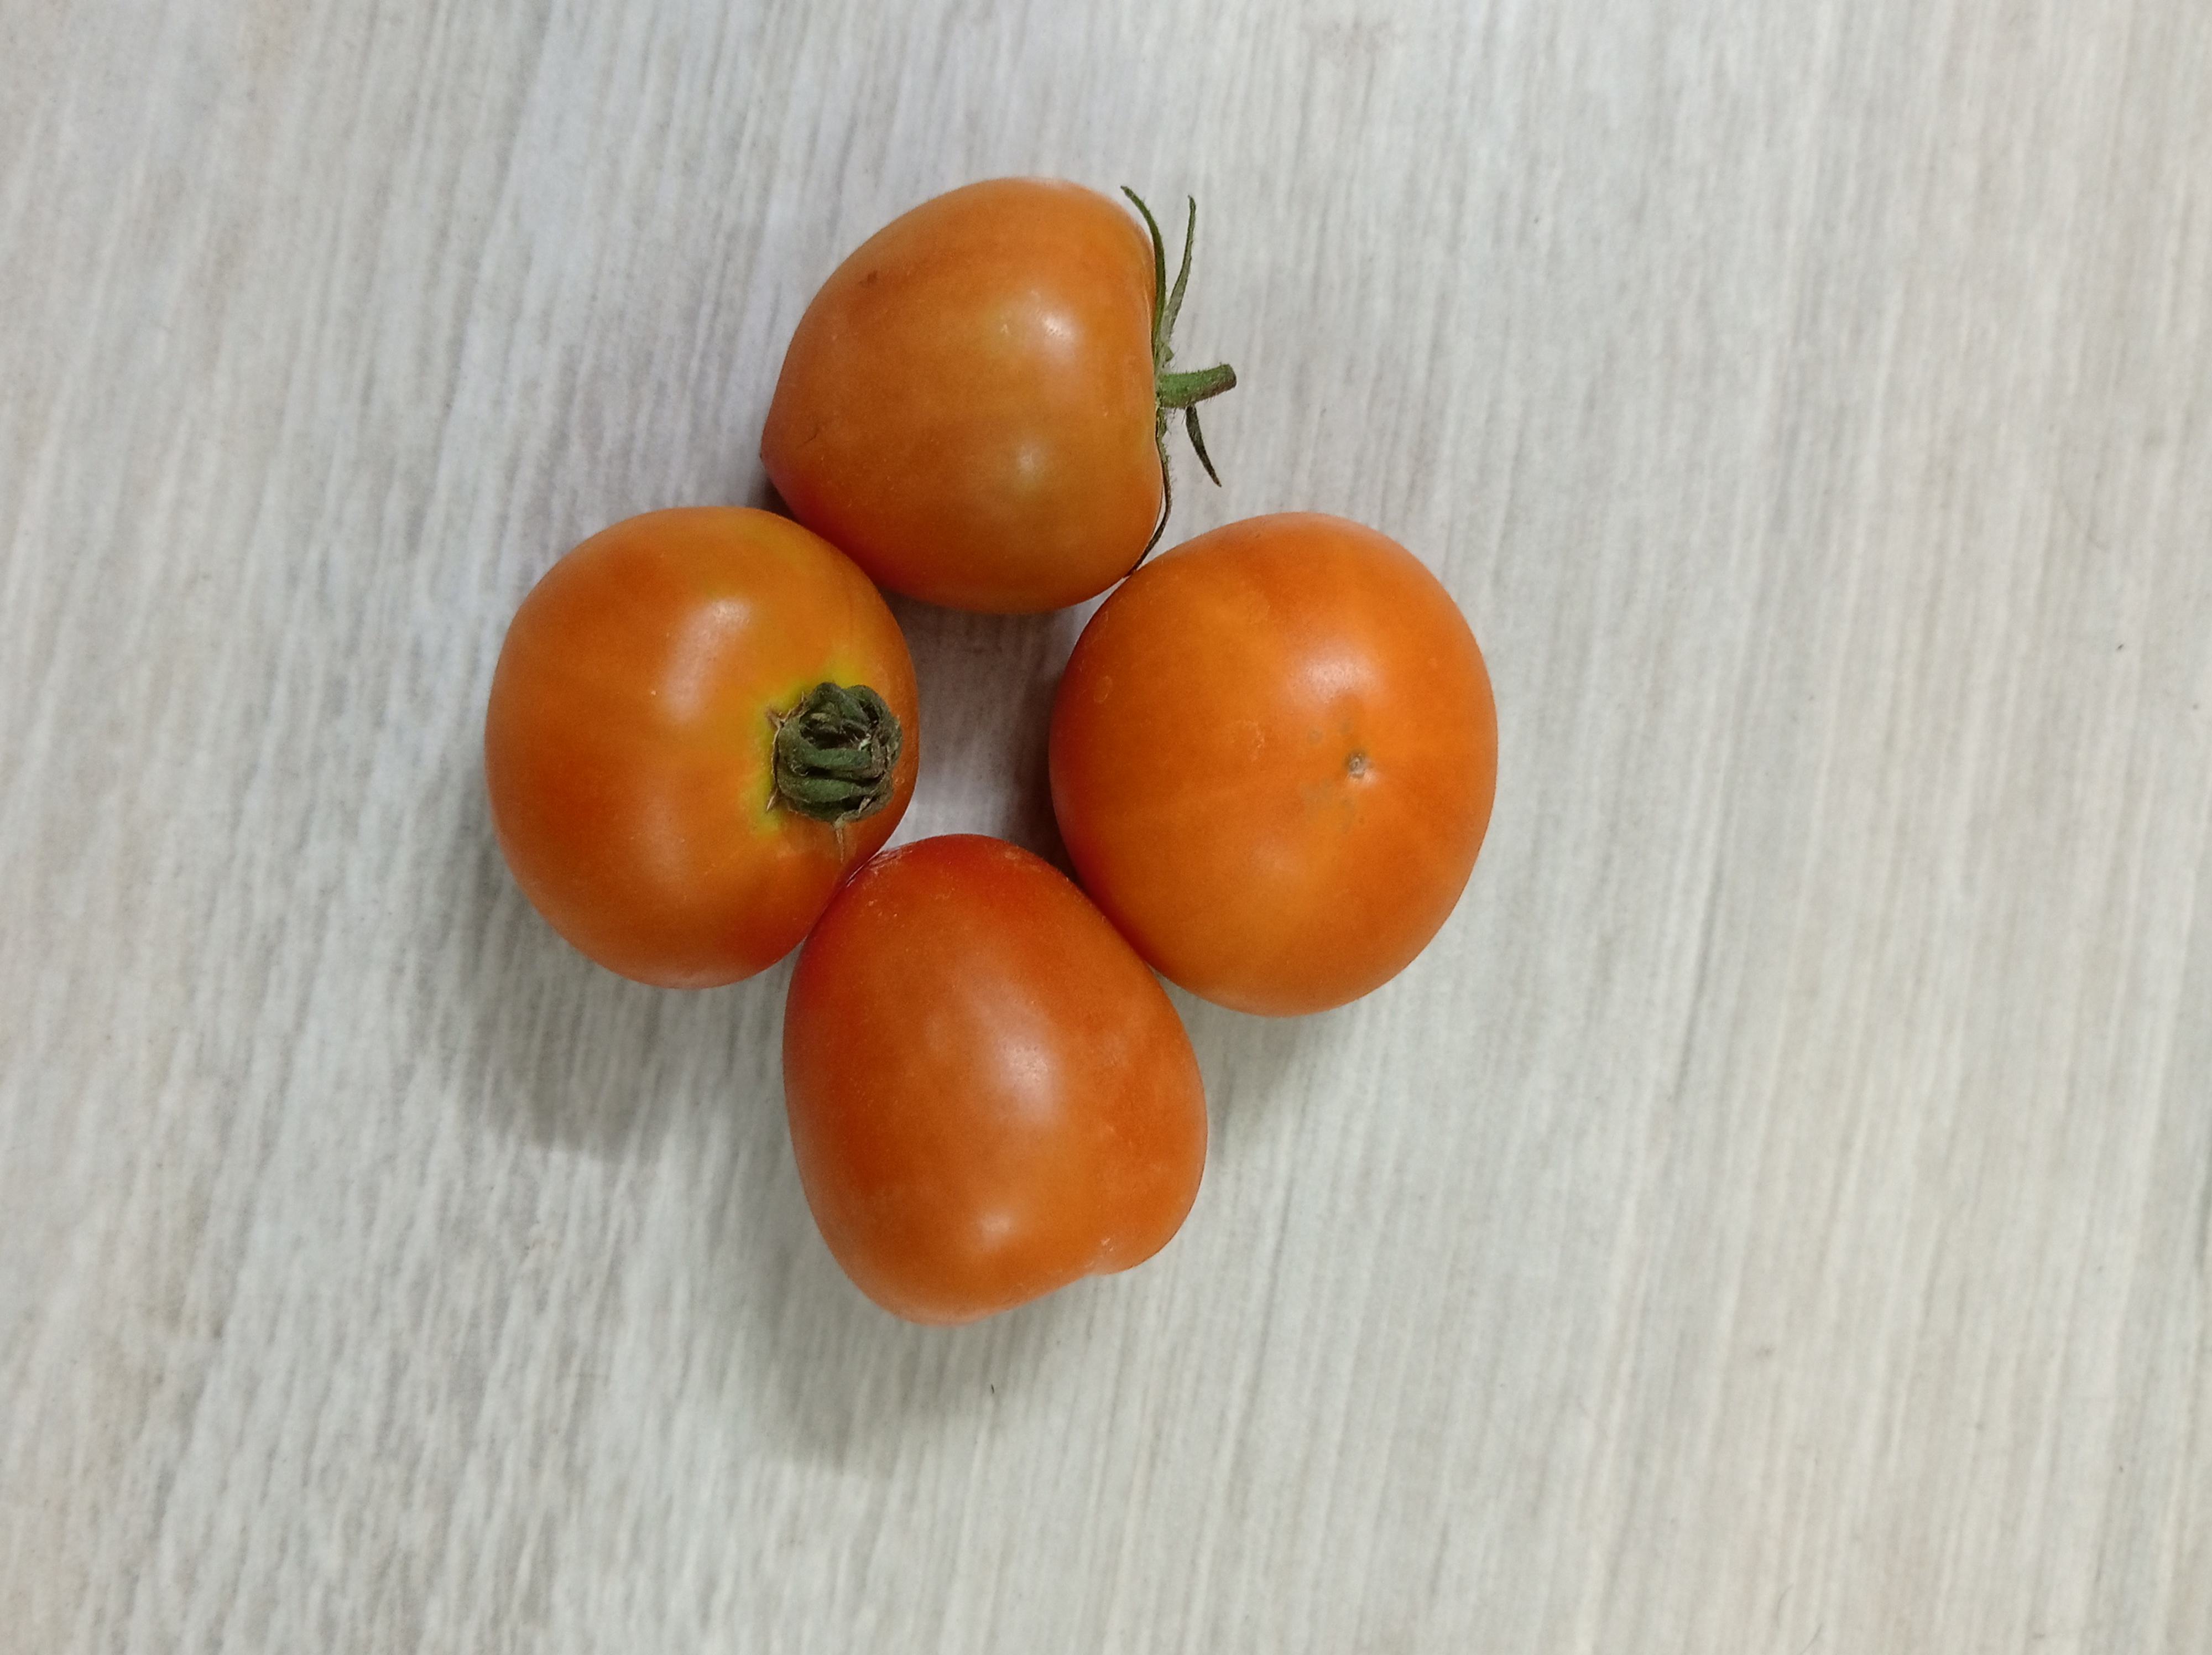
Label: Fresh